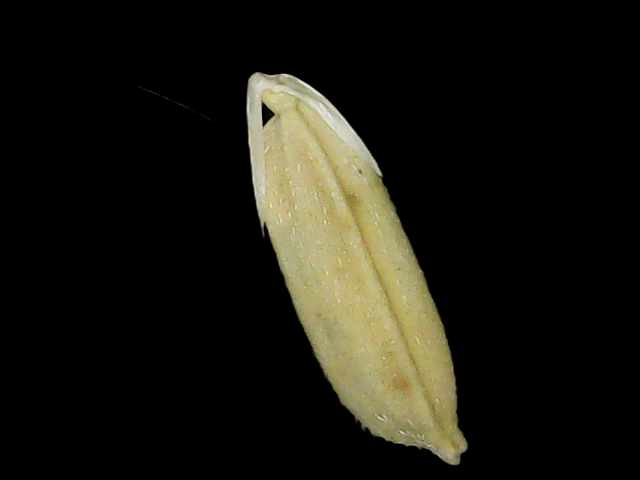
Rice variety: Br23